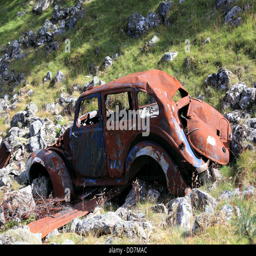
a wrecked car produced rusting away on a hillside